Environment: real
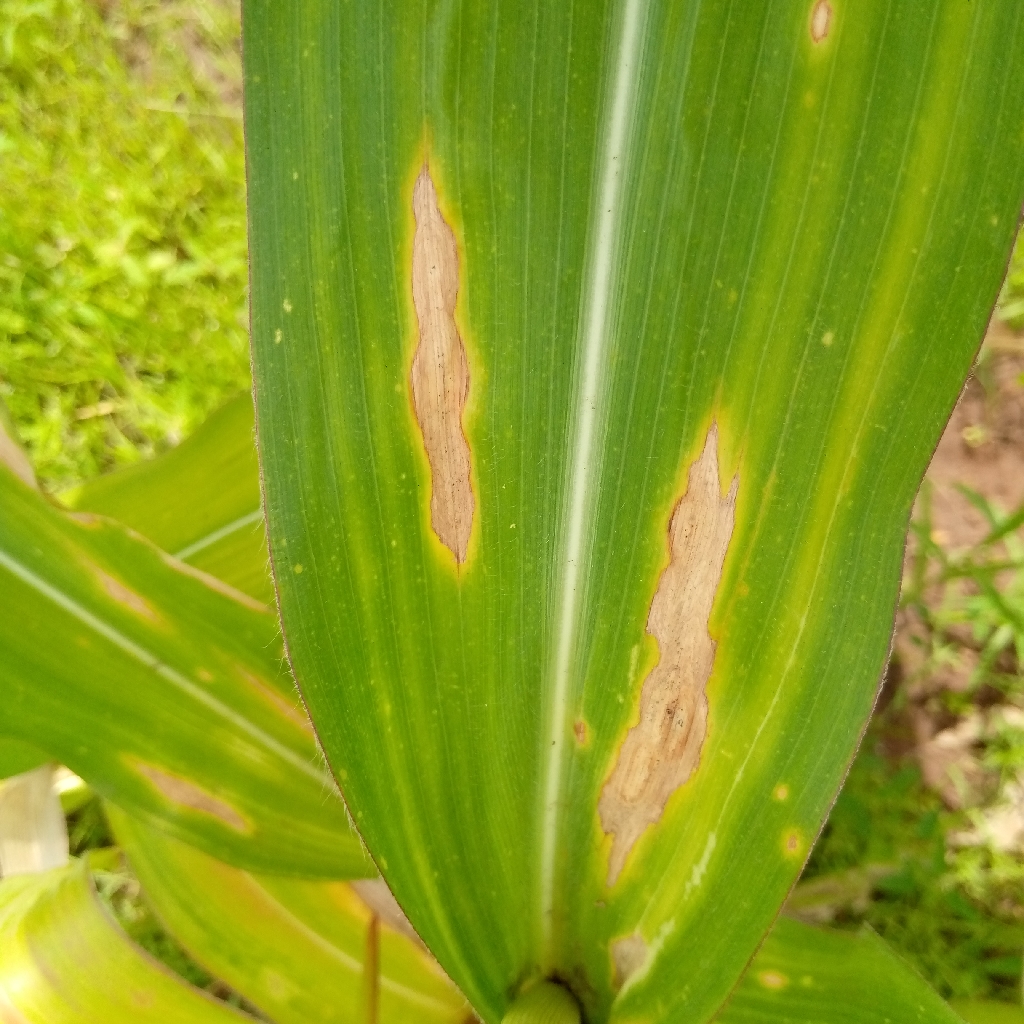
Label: northern_corn_leaf_blight